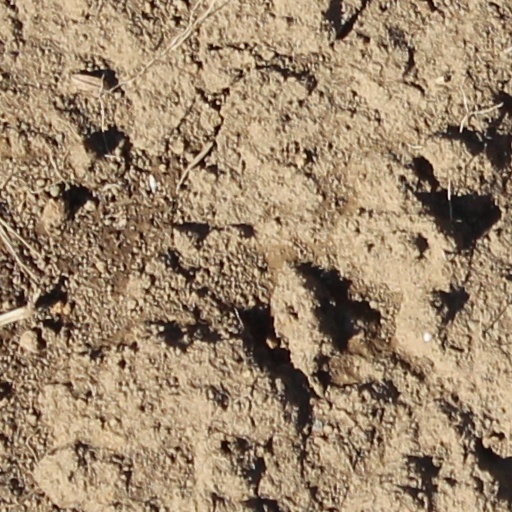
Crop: wheat